Fundamentalist–modernist controversy

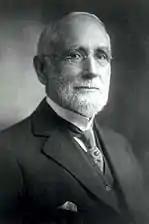
Lyman Stewart (1840–1923), Presbyterian layman and co-founder of Union Oil, who funded the publication of "The Fundamentals: A Testimony to the Truth" (1910–1915)

Henry van Dyke, a modernist who had been a major supporter of Briggs in 1893, now headed a movement of modernists and New Schoolers to revise the Westminster Confession of Faith. Since 1889, Van Dyke had been calling for credal revision to affirm that all dying infants (not just elect dying infants) go to heaven, to say that God loved the whole world (not just the elect), and to affirm that Christ atoned for all mankind, not just the elect. In 1901, he chaired a 25-man committee (with a New School majority). Also in 1901, he drew up a non-binding summary of the church's faith. It mentioned neither biblical inerrancy nor reprobation, affirmed God's love of all mankind, and denied that the Pope was the Antichrist. It was adopted by General Assembly in 1902 and ratified by the presbyteries in 1904.